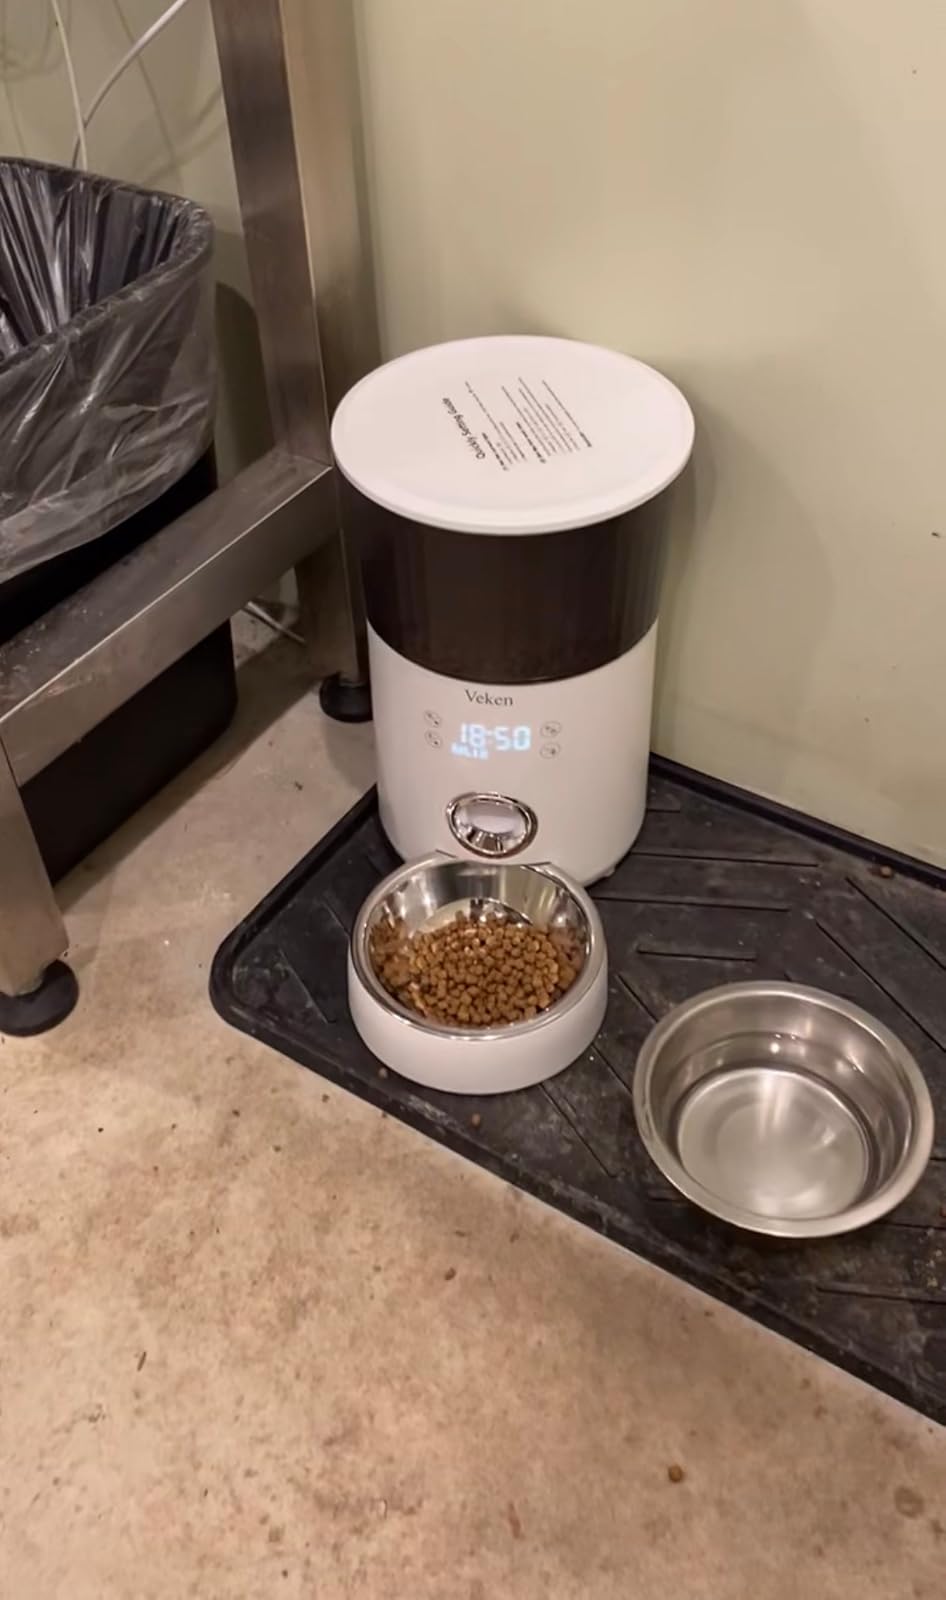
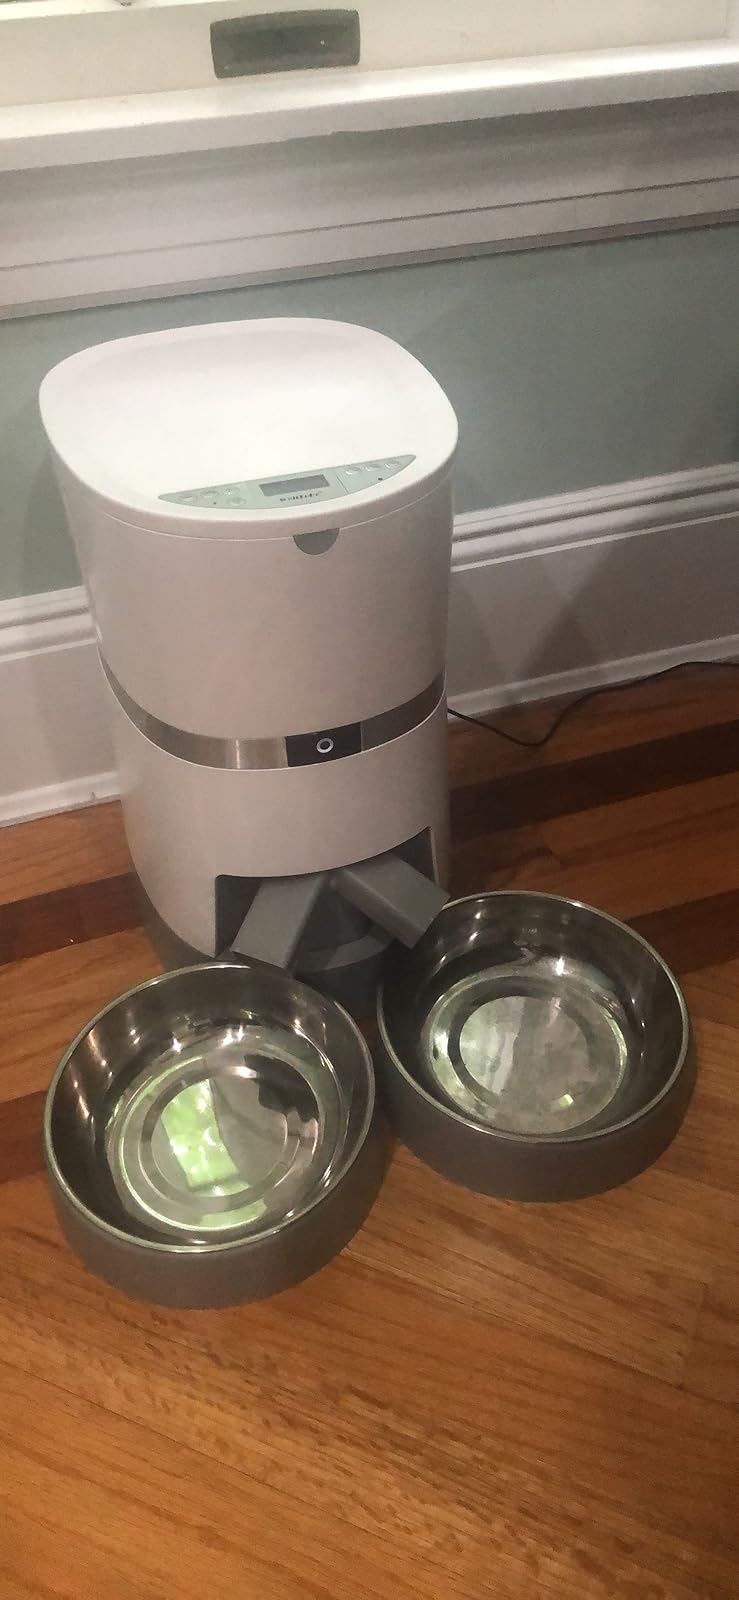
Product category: items_feeder
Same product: no